Jordan Gelber

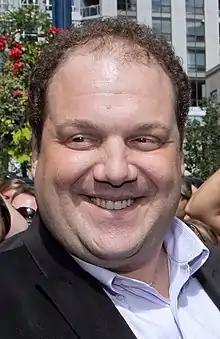
Gelber at the 2011 Toronto International Film Festival

Jordan Gelber (born 1975) is an American actor and singer. He has performed on Broadway in the musical "Avenue Q", in "All My Sons" and in "Elf the Musical", among other shows. He has also performed in many off-Broadway productions. He has a recurring role in the CBS TV show "Elementary" and in other television shows.